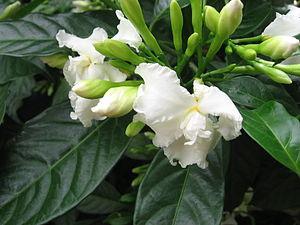
Bois de lait, Tabernaemontana divaricata, Jardin botanique de Montréal